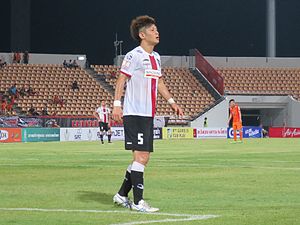
Kazuki Murakami
Kazuki Murakami er en tidligere japansk fodboldspiller.